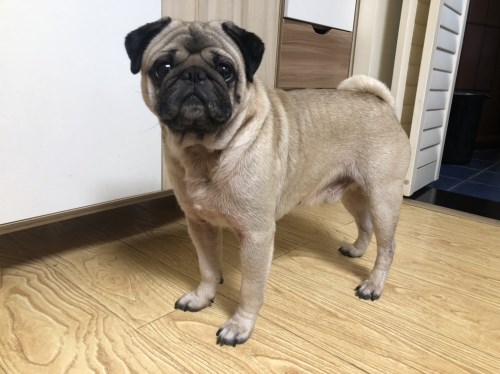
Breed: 798-n000130-pug